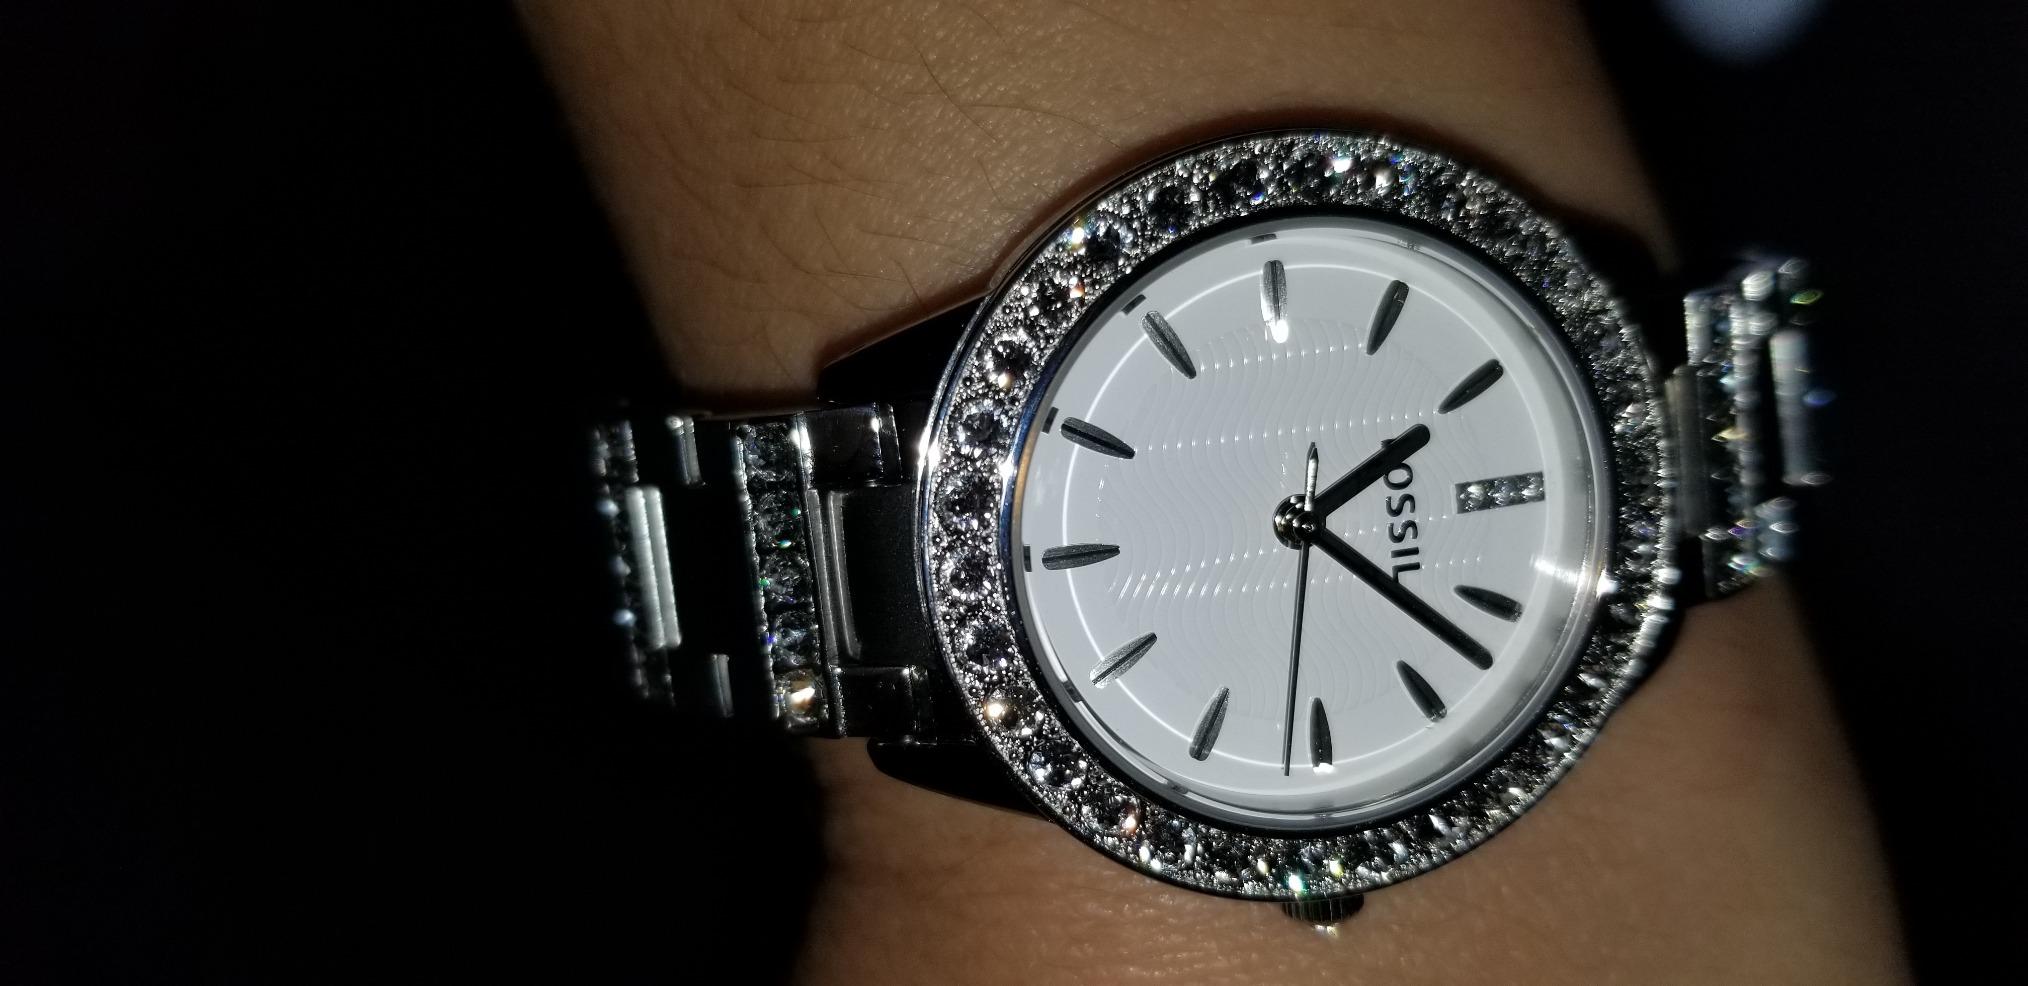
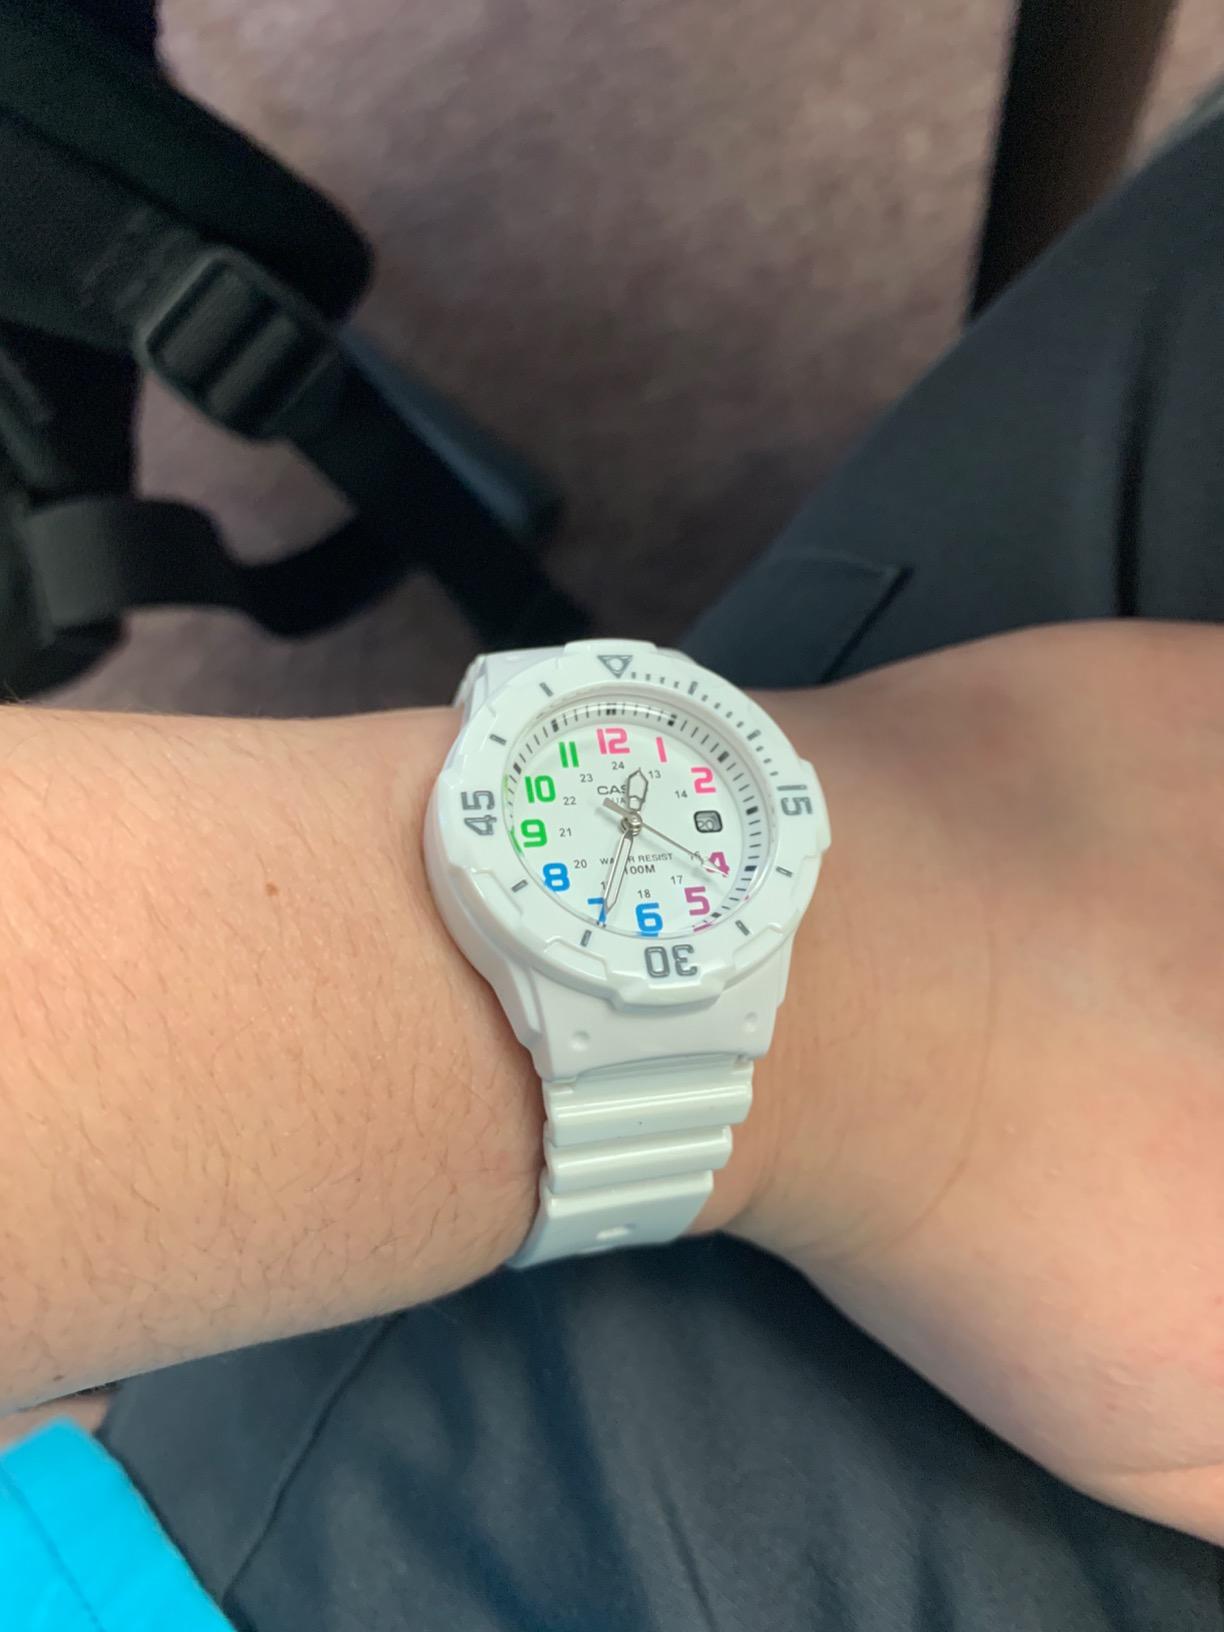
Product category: accessories_watch
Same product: no